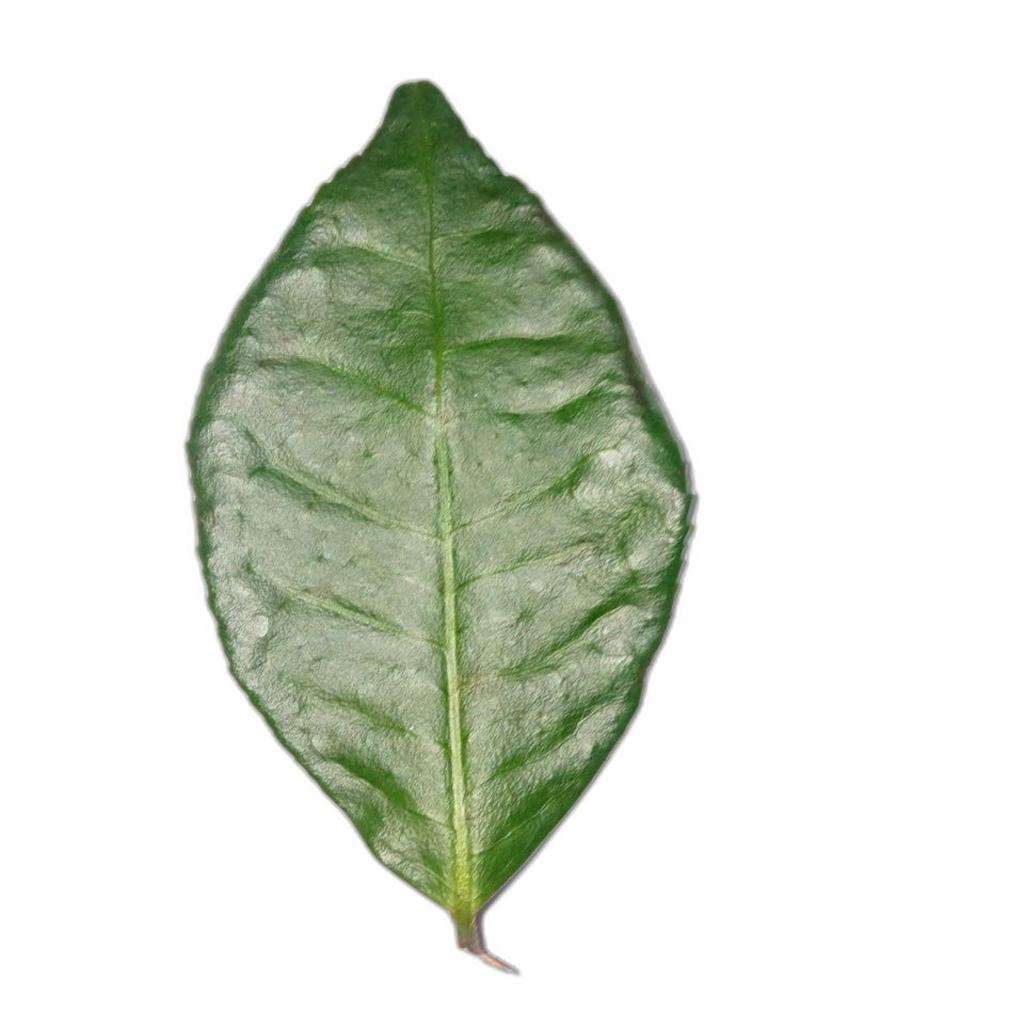
Label: Healthy